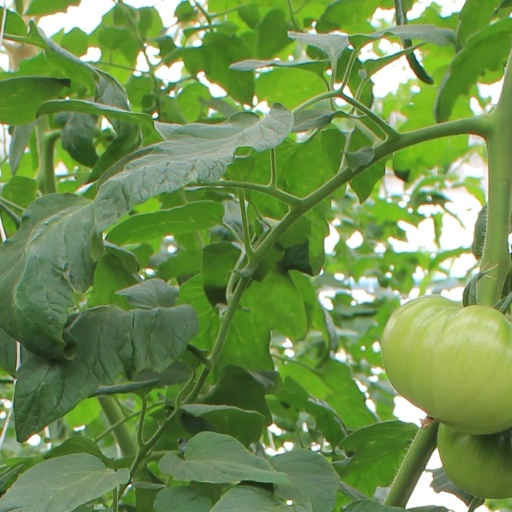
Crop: tomato